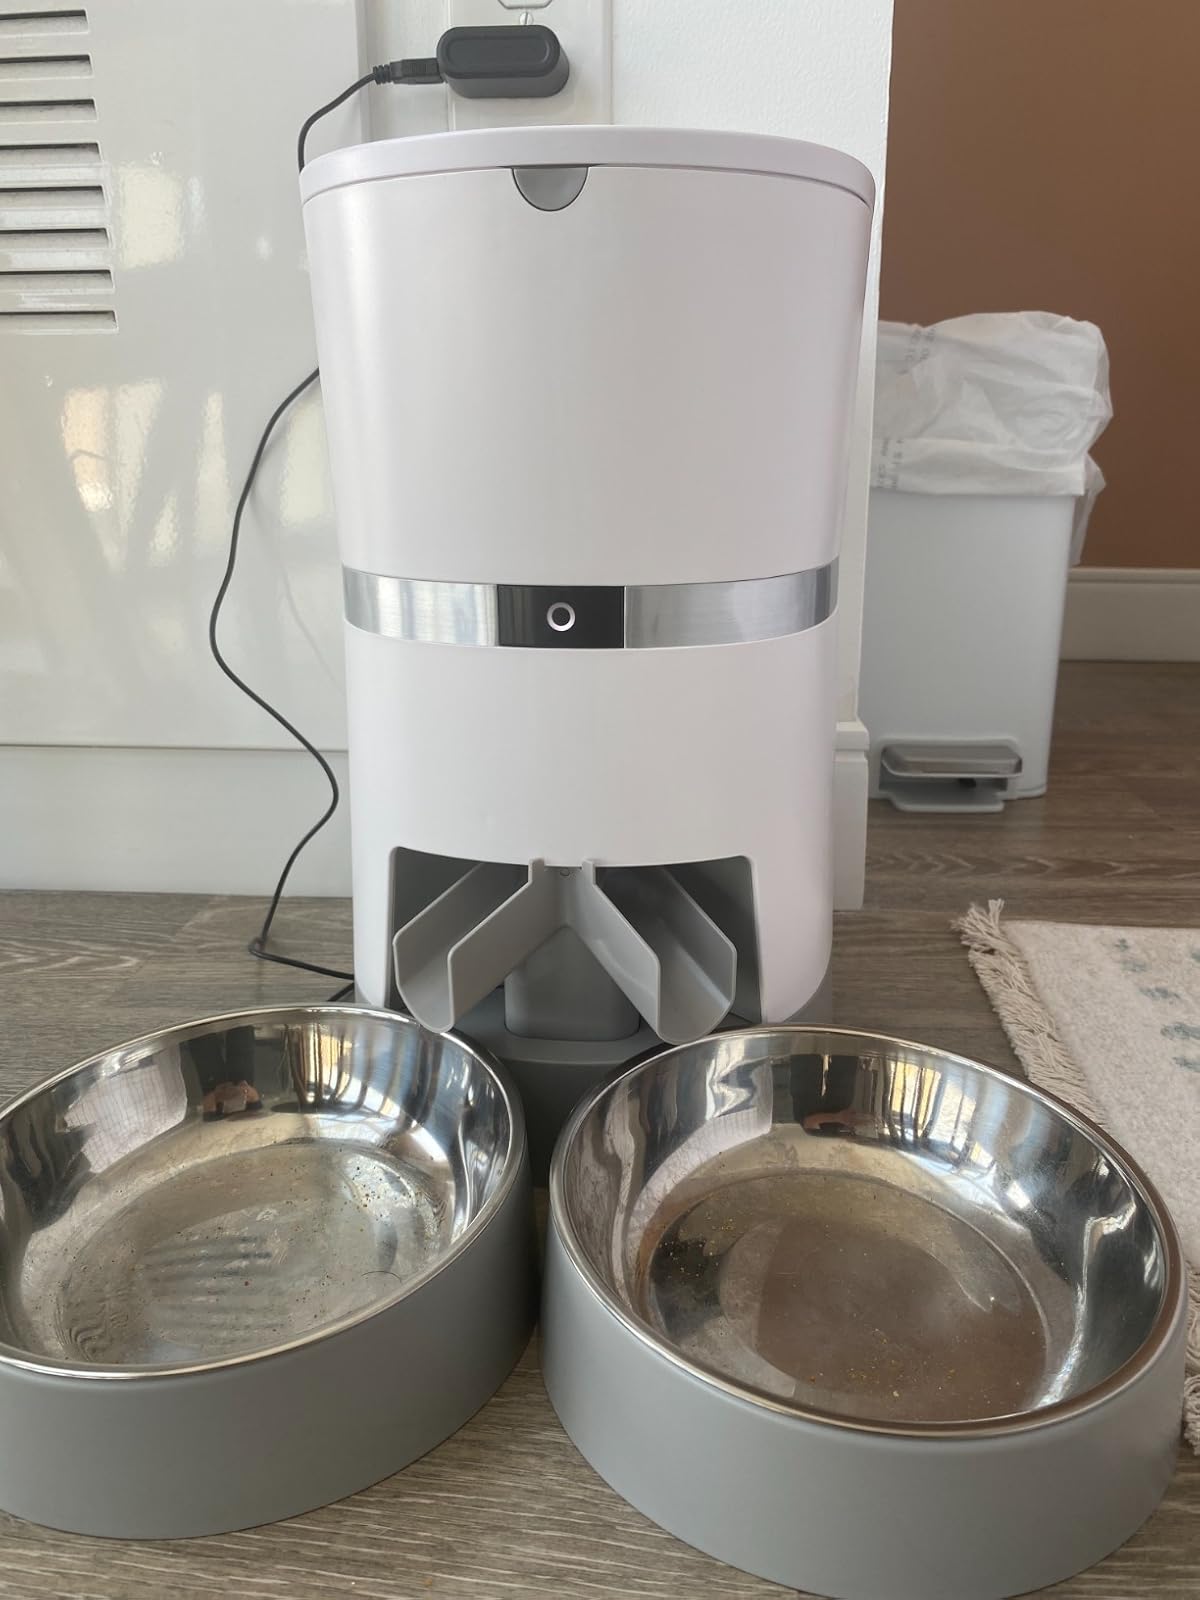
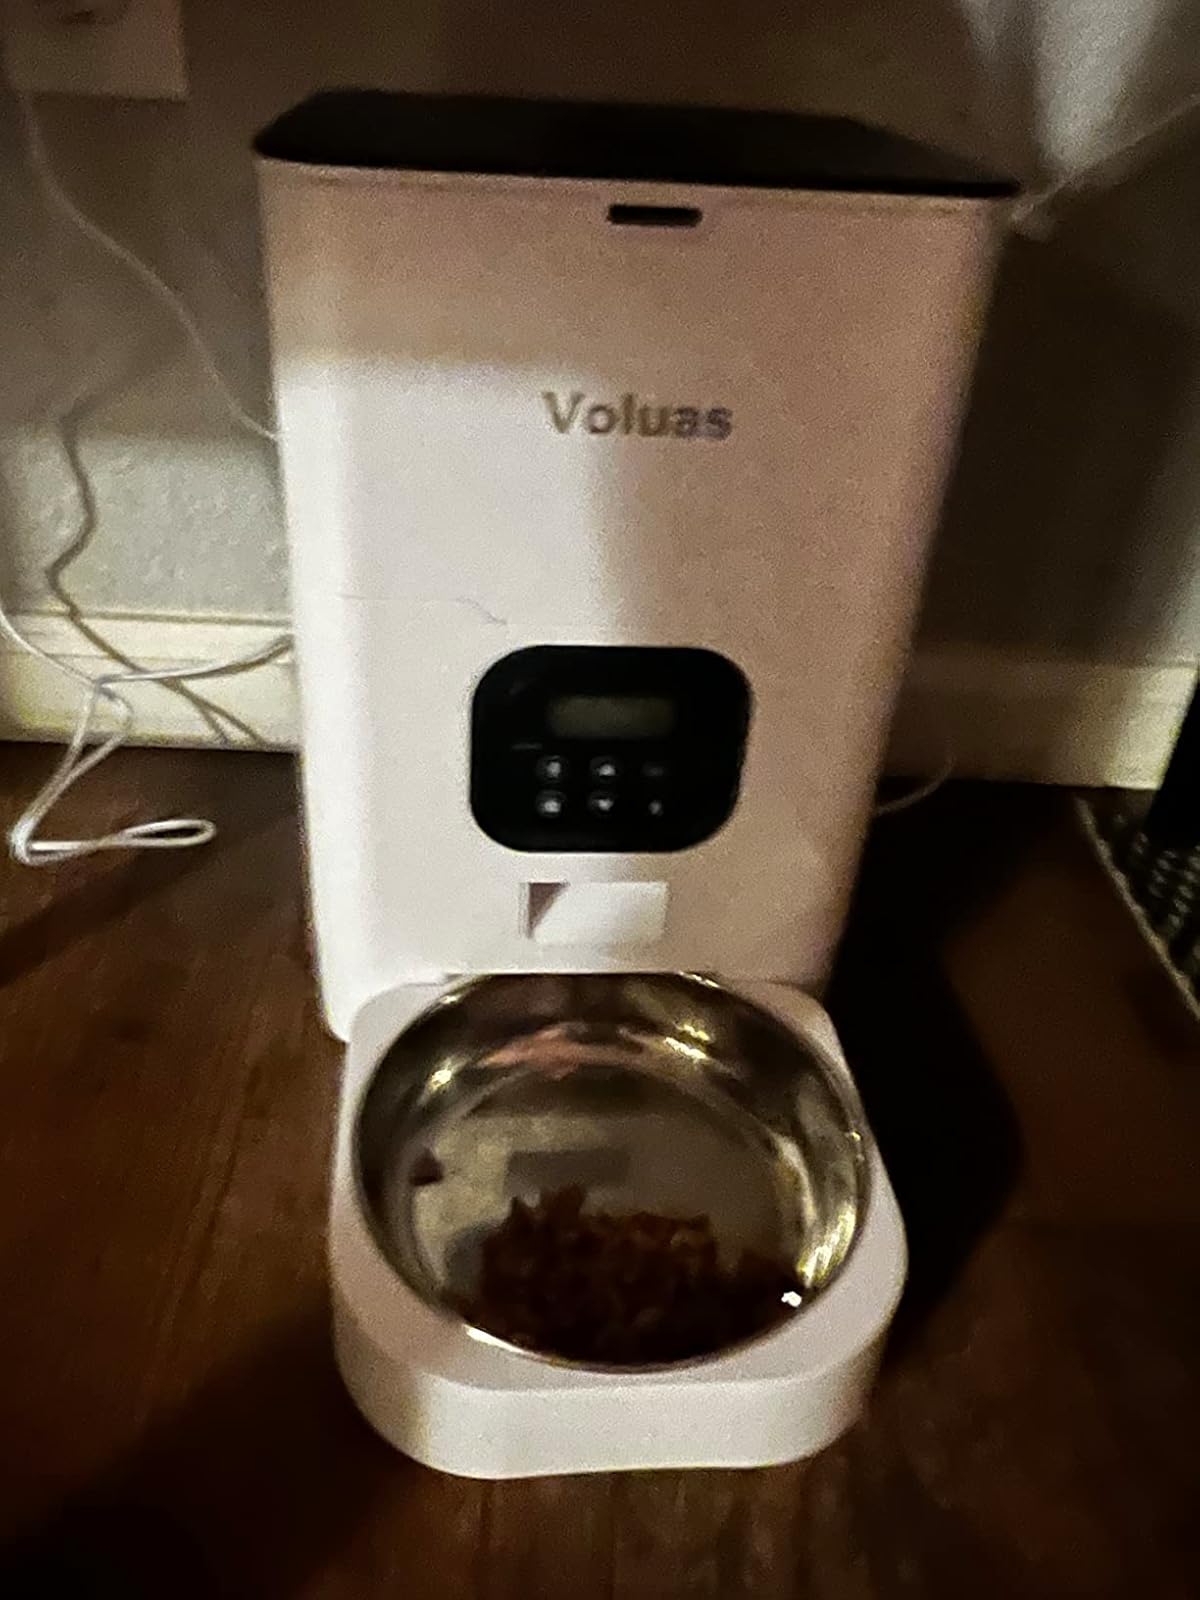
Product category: items_feeder
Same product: no